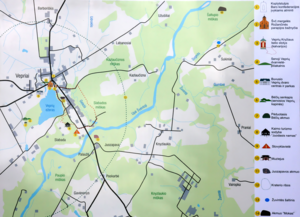
Le Cratère de Vepriai est un cratère d'impact situé en Lituanie. La ville de Vepriai, située en plein centre, lui a donné son nom. Le diamètre du cratère est 8 kilomètres et il est le plus grand cratère des pays baltes. Son âge est de 160 ± 10 millions d'années, ce qui fait remonter l'impact à la période Jurassique.